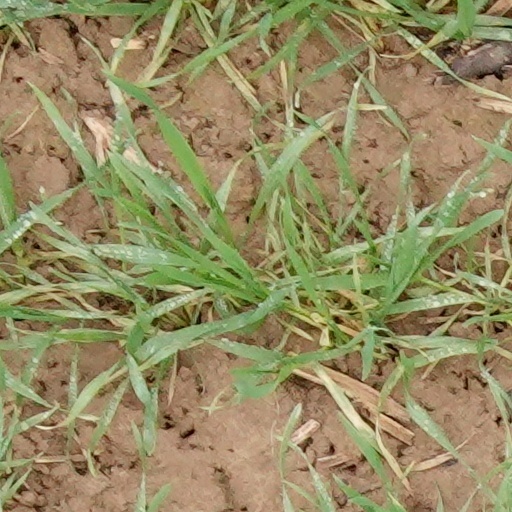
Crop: wheat